Potato Germans

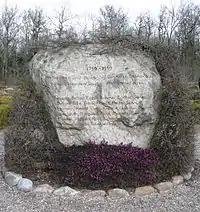
Memorial stone for the German immigrants at Frederiks churchyard southwest of Viborg, Denmark

The Potato Germans ("Kartoffeltyskere") were a group of German families who settled in the heathlands of central Jutland in Denmark during the mid-1700s. The term is sometimes also extended to their descendants.